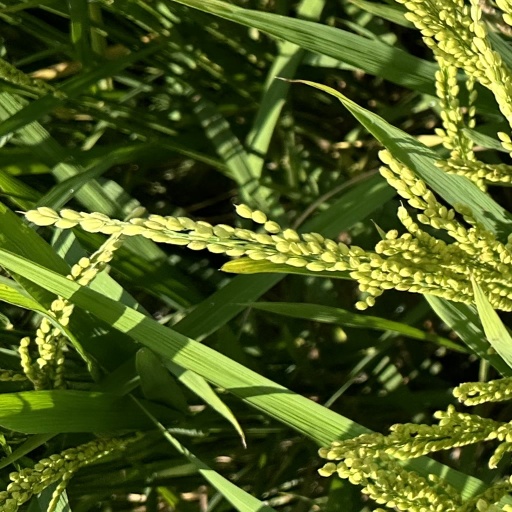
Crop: rice